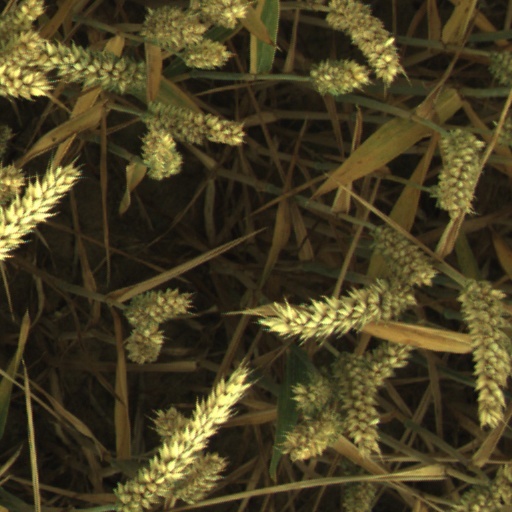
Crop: wheat